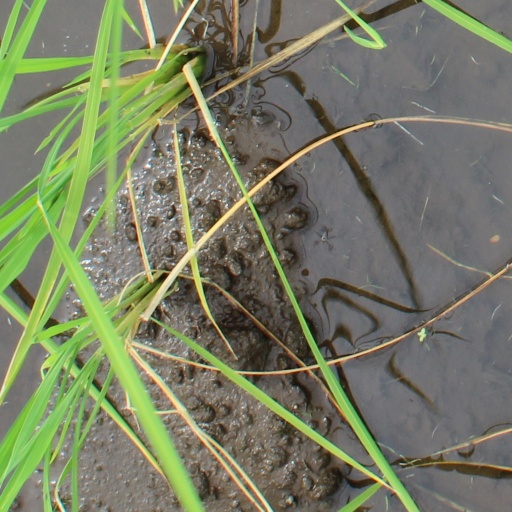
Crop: rice